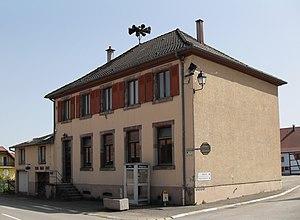
La mairie de Bréchaumont
Bréchaumont est une commune française située dans le département du Haut-Rhin, en région Grand Est.